Edward Neumeier

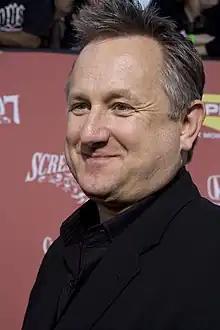
Neumeier at the 2007 Scream Awards

Edward Neumeier (born August 24, 1957) is an American screenwriter best known for his work on the science fiction movies "RoboCop" and "Starship Troopers". He wrote the latter's sequels "", "" (which he also directed) and "".